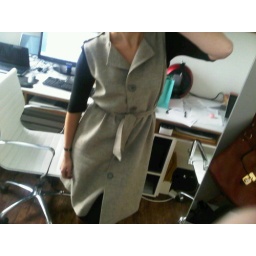
You can't tell in this photo, but there are flecks of sky blue in this #tweed #epaulettes #winterdressing